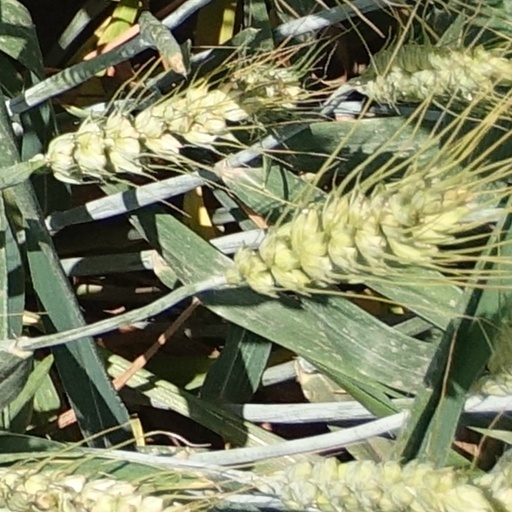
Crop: wheat